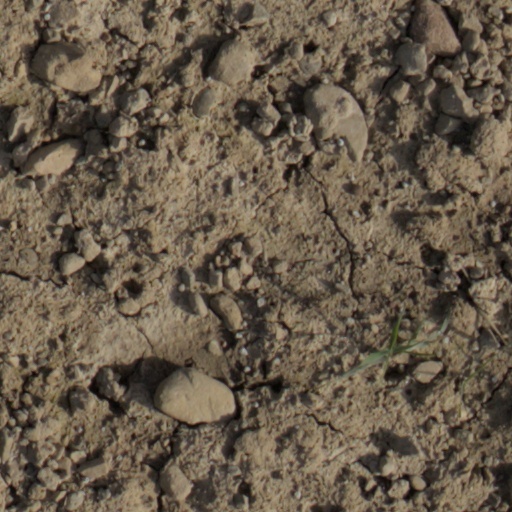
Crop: wheat